Air Corps Tactical School

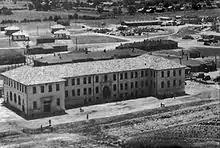
Austin Hall, Air Corps Tactical School

Difficulties with dilapidated facilities at Langley were not resolved, and a proposed relocation to Staten Island was rejected by the staff for lack of year-round flying weather, urban restrictions on flying, and a lack of support facilities. Locations at Bolling Field, Washington, D.C.; Richmond, Virginia; San Antonio, Texas; Fort Riley, Kansas; and another area of Langley Field were studied before the choice was made of Maxwell Field, a depot in Montgomery, Alabama, as the site for the school.